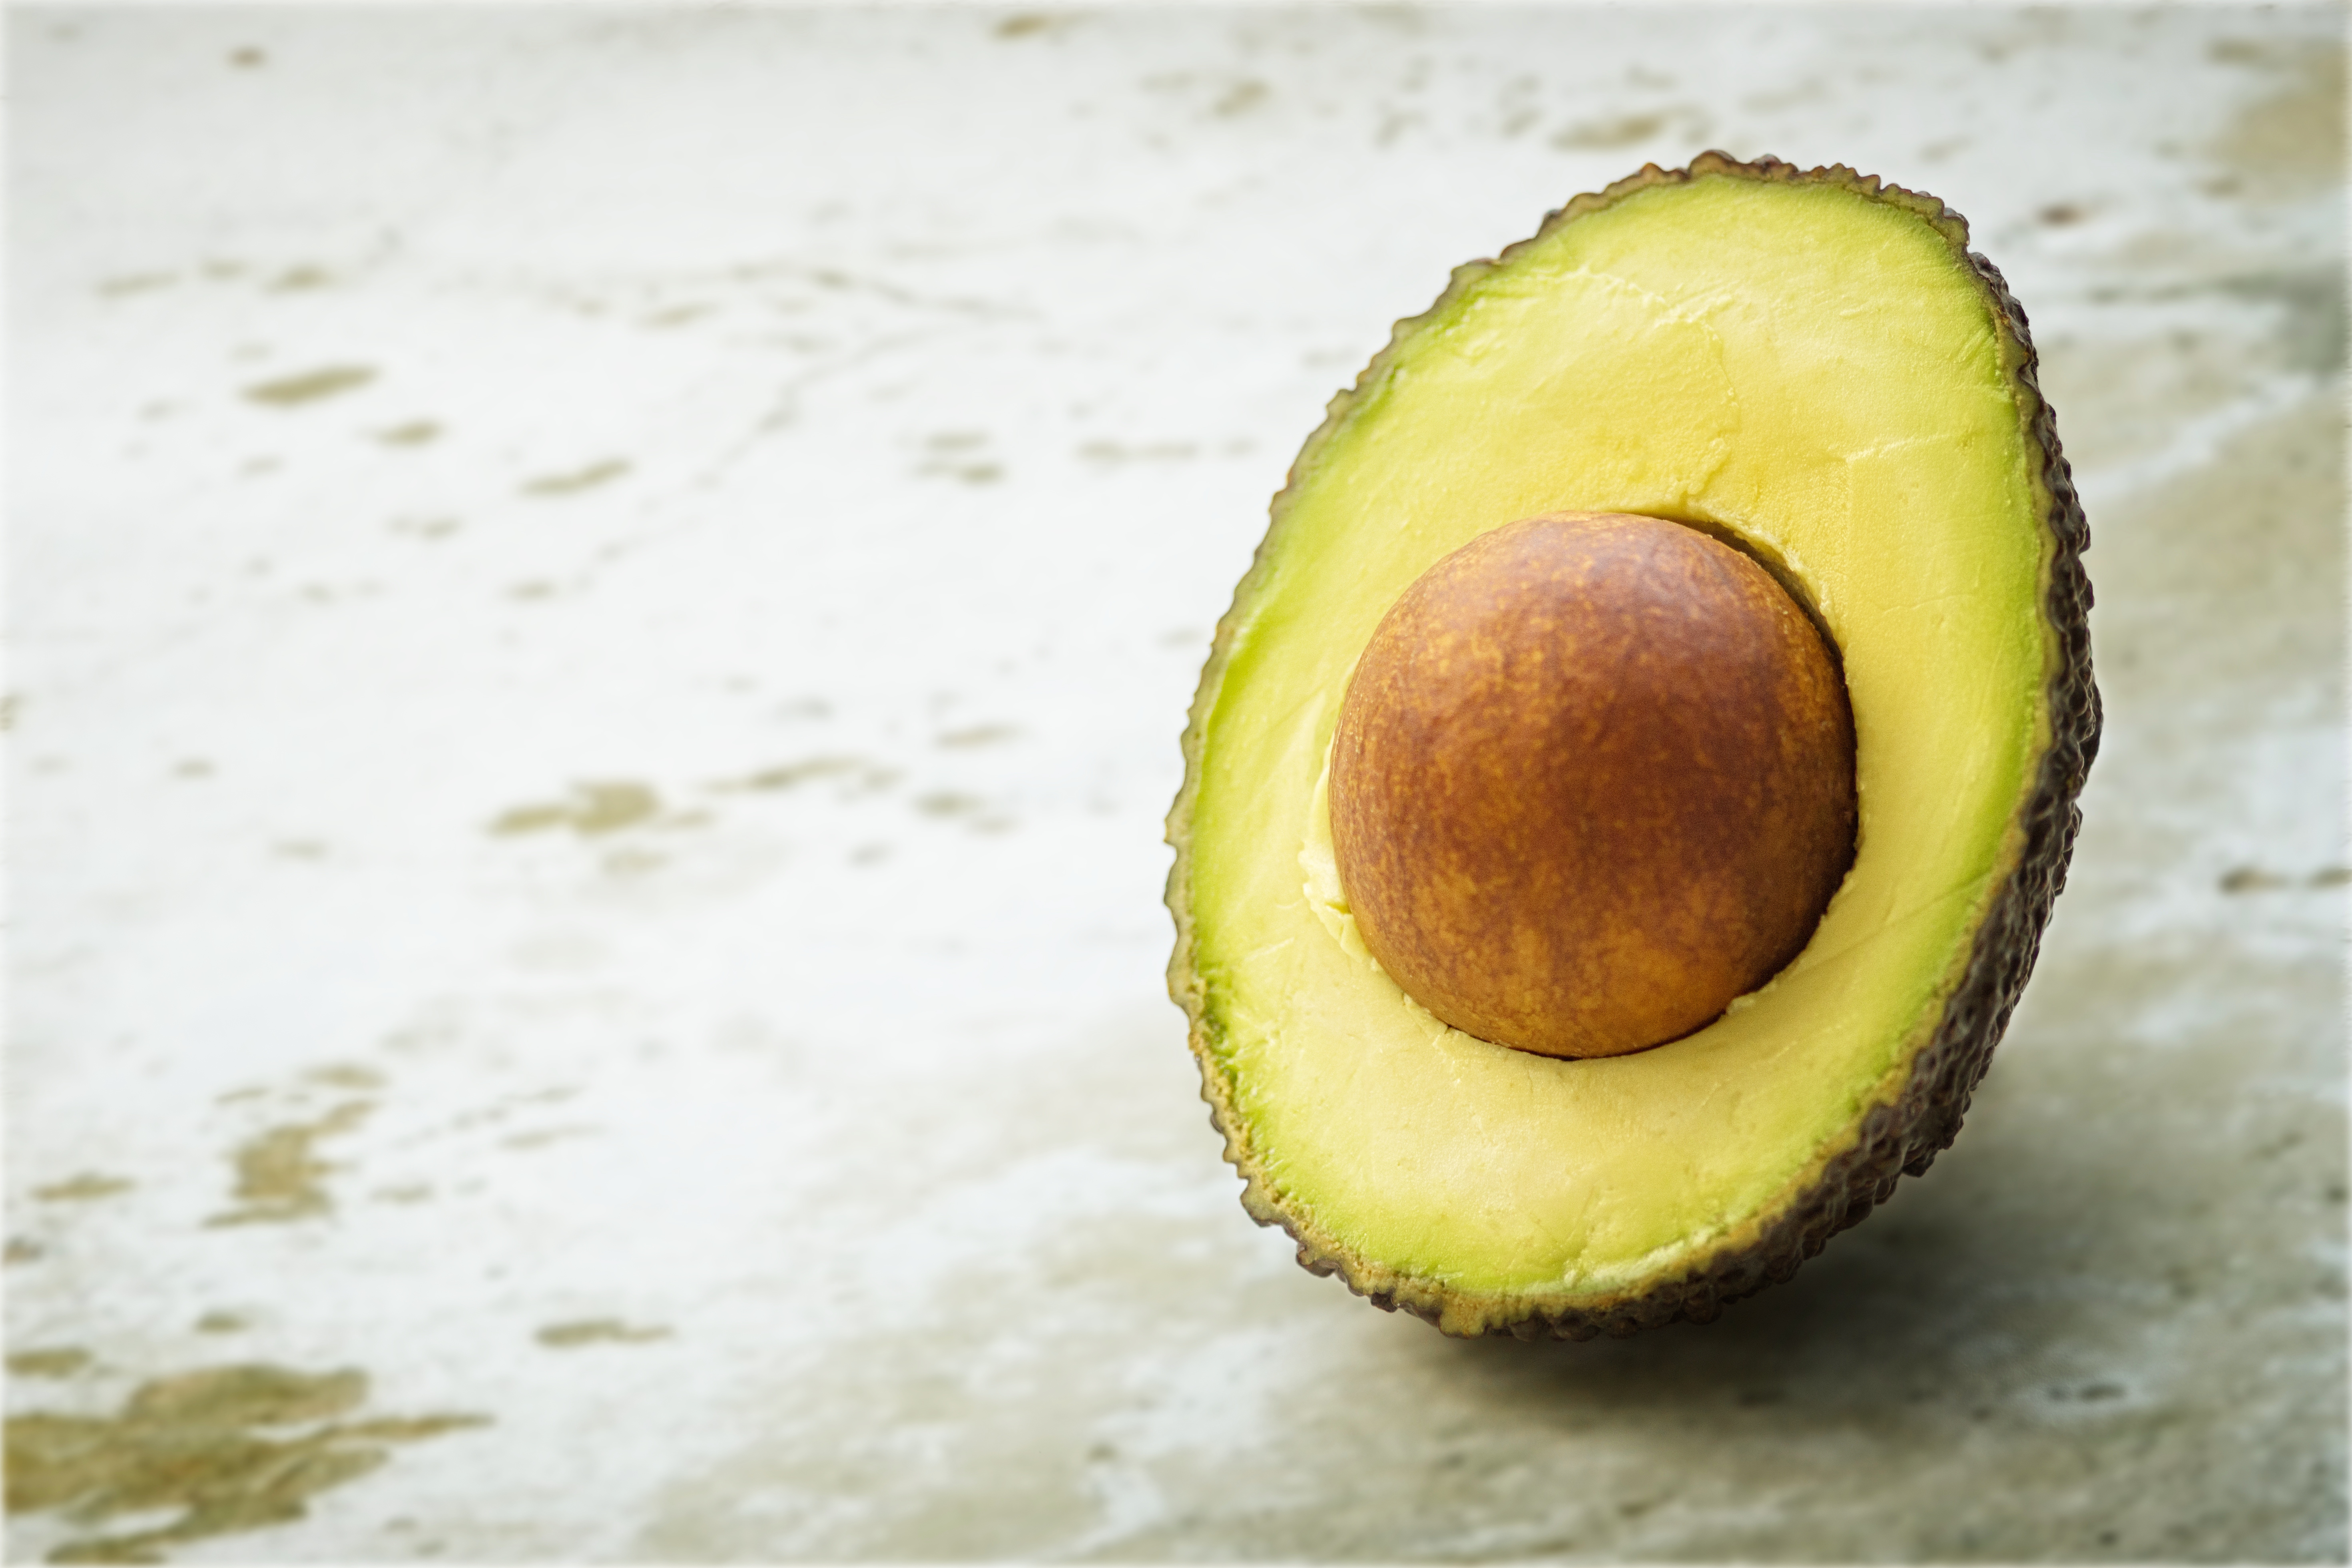
avocado, macadamia, fruit, food, plant, superfood, produce, ingredient, nut, acorn